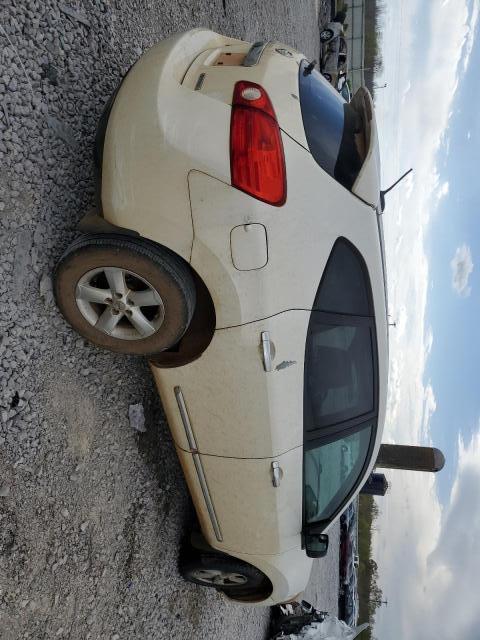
Aucun dommage détecté.
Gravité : aucun